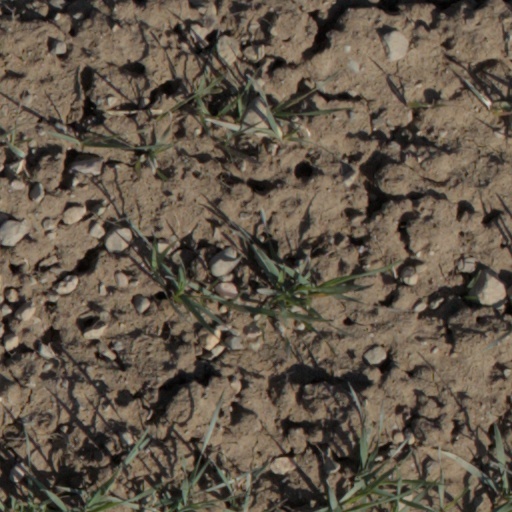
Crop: wheat